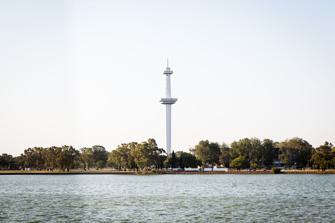
Building: Parque de la Ciudad
Country: Argentina
Year built: 1982
Thematic park, ubicated in Buenos Aires, Argentina Parque de la Ciudad Established September 21, 1982 Location Argentina , Villa Soldati , Buenos Aires Visitors 985,000 annually (2003) Website municipal website The Parque de la Ciudad (English: City Park ) is a former amusement park in the Villa Soldati neighborhood of Buenos Aires , Argentina . History The park was planned by the administration of Mayor Osvaldo Cacciatore in 1978. Cacciatore, appointed by Argentina's last military government , envisaged the park as the centerpiece of efforts to revitalize the dilapidated Villa Soldati ward. The mayor opened the contract to develop a theme park for bidding, and awarded the bid to Interama Parks S.A., a company established for the purpose; Alberto Gourdy Allende was chosen as its first managing director. Interama Parks was formed for use of the military that governed Argentina at that time, but also for civilian use. The company contracted the Swiss firm Intamin to supply imported attractions, including mechanical games, roller coasters , facilities, accessories, shopping trolleys, popcorn machines, and the Interama Tower, an observation tower . The amusement area itself is a relatively small facet of the park, which included 75 hectares (188 acres) of green space . Construction Gates to the former Skydiver ride . Construction began at the end of 1978, planned on a 120-hectare (296 acres) empty lot near the Parque Zoofitogeografico (an arboretum ), in Villa Soldati . It lay between the Belgrano South railway and parking lots (for Fernández de la Cruz station ), and would be adjacent to an existing public park. The construction required eviction of some slum residents, as well as several small landowners’ properties; some roads required resurfacing/new pavement to allow construction machinery access to the site. After the removal of debris and waste, the property was first used as a landfill . A perimeter fence was placed around the site, and work began. One million cubic meters of earth had to be moved to level the site, with the landfill serving as an initial foundation. This displaced soil was then repurposed in features such as lakes, hills, and valleys, as well as for the rides’ foundations and the park's roadways. Workers began assembling a replica of the Russian mountains. The site was being transformed from a once-fallow field into a colourful theme park. Special recreation zones (plones) were laid out. James Fowler, a leading geologist, was contracted, as was Richard Battaglia of Walt Disney World . The construction was carried out by an engineering team led by Omar N. Vázquez. The Torre Espacial observation tower. See also: Torre Espacial Described as a "circular tower, with observatory and restaurant..." (according to a November 1978 issue of Gente magazine), work began on La Torre Espacial in May 1980; materials for the observation tower were acquired in Austria , shortly after Interama won the bid. The first step of the production was to create the holes for the foundation pilings. The piles were created by TREVI, INC. at a cost of US$728,000. Trevi constructed the extensive pilings for the foundations of the following structures: Vertigorama Roller Coaster (US$2,025,000) - Total Ride Cost: US $10,000,000 Aerogondolas (Sky Ride) Columns (US$78,000) - Total Ride Cost: US $4,500,000 Aconcagua Roller Coaster (US$67,000) - Total Ride Cost: US $6,500,000 Pedestrian entry bridge via Fernández de la Cruz Avenue (US$16,000) Metal reinforcements for concrete were placed into the 35 meter (115 foot) deep holes, and these were filled with bentonite , a clay-like mineral, to absorb groundwater. The bentonite was then displaced by the poured concrete. Approximately 10 metres (33 feet) below the piles, the ground was composed of puelchense, a layer of very hard material unique to the topography of Buenos Aires. 30 pilings were cut off (with the metallic armor visible) to 8 metres (26 feet) below ground level. This area was then filled by solid concrete, in which the main columns of the Observation Tower were embedded. This process alone took six months. Construction of the metallic structure took a further six months. While the tower was under construction, preparations were being made for the anchoring of the tensors, which would have to be lowered to a depth of 120 metres (394 feet). The tower itself was a self-supporting structure, and did not need external supports, until reaching 120 metres. The tensor cables were attached via crane to the important beams under Platform 1, and the concrete anchorages at the base of the tower. The incomplete structure became an improvised, gigantic Christmas tree for the 1980 holiday season. At night, thousands of coloured lights were illuminated along the steel tensors, with a giant star on the roof of platform 2; a poster, on one side of platform 1, could be read from a distance, displaying “FE”. The park since its opening The park was inaugurated as Parque Interama on September 21, 1982. Its sixty attractions included the Aconcagua roller coaster, the Scorpion double giant wheel, Vertigorama double roller coaster (which never opened as not all parts were delivered ), Aerogondolas (the longest Sky Ride in Latin America), the musical fountain, and a miniature railway circulating around the perimeter of the park. The observation tower reached 208 m (682 ft) upon topping out in 1981, and remained the tallest free-standing structure in Argentina until 2015. Mayor Mauricio Macri and Vice-Mayor María Eugenia Vidal tour the park after its partial reopening in 2010. The park struggled with setbacks from before its opening, The 1980 bankruptcy of the chief stockholder in Interama, Banco Sidesa, delayed the inaugural. Interama's estimated US$100 million in bad debts prompted the administration of Mayor Julio César Saguier to revoke the lease, and sue Interama, upon the 1983 return of democracy. The park was then renamed as the Parque de la Ciudad (City Park) in December of that year. The park itself failed to attract the 15 million yearly visitors projected by the city. Annual attendance reached 1.1 million in 1985, and declined afterward. The addition of an IMAX cinema was later planned, but was ultimately canceled. The park's deteriorating condition led to its closure by Mayor Aníbal Ibarra in October 2003, and though it was reopened three years later, ongoing safety concerns led to its renewed closure in March 2008 by Mayor Mauricio Macri . Years of litigation culminated in November 2000 in a US$2 billion ruling in favor of Interama and against the city for a breach of contract stemming from the 1983 lease rescission. Appeals filed by the city ultimately resulted in the ruling's reversal in 2007, however. The park was reopened for the nation's Bicentennial in May 2010; amid ongoing refurbishment and replacement of inoperable rides, the reopening included the addition of a cultural center and art gallery. Mayor Macri later established the 180,000 m 2 (1.9 million ft²) Ciudad del Rock (Rock City) on the grounds of the former amusement park in 2013; the venue was built to host events organized by Quilmes Rock estimated to draw over 50,000 spectators. The project drew criticism from Villa Lugano-area Congressman Alejandro Bodart, who pointed to Macri's decision to collect below-market user fees from Quilmes Rock (180,000 pesos - US$31,000 - per event) as well as the mayor's plan to dismantle the park's abandoned rides. The defunct amusement park was chosen by city authorities to serve as the main location for the 2018 Summer Youth Olympics . The bidding process was thus announced on March 27, 2014, for the construction an olympic village with 1,440 apartments to house athletes and staff, as well as numerous venues for the games themselves, including the Predio Ferial Olímpico . Afterwards, the apartments were dismantled and moved to be used for social housing. By 2019, the site became an open green space with diverse flora and fauna. It is used as a general outdoor area by the general public and also by organizations who host concerts and art exhibitions.  Although most of the rides have been removed, Torre Espacial and Vertigorama are still standing. See also Italpark References